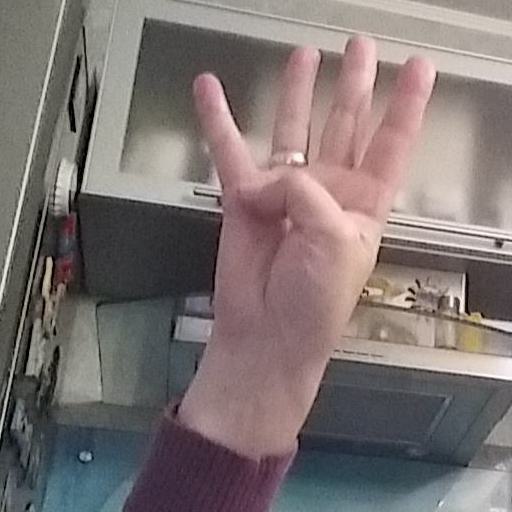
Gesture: four